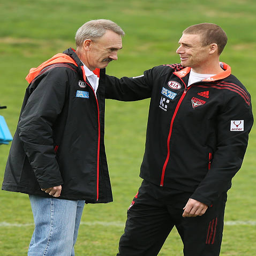
athlete gestures to person during a training session .